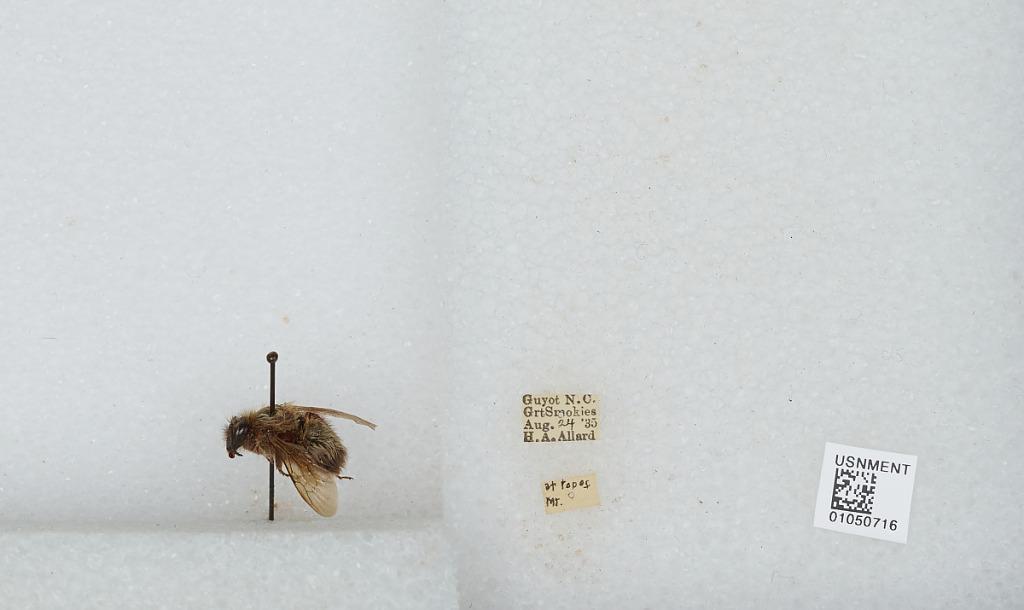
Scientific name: Bombus sp.
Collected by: H. Allard
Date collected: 1935-8-24
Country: United States
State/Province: North Carolina
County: Haywood
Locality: Great Smoky Mountains, Mount Guyot, at top of mountain
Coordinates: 35.7156, -83.2175